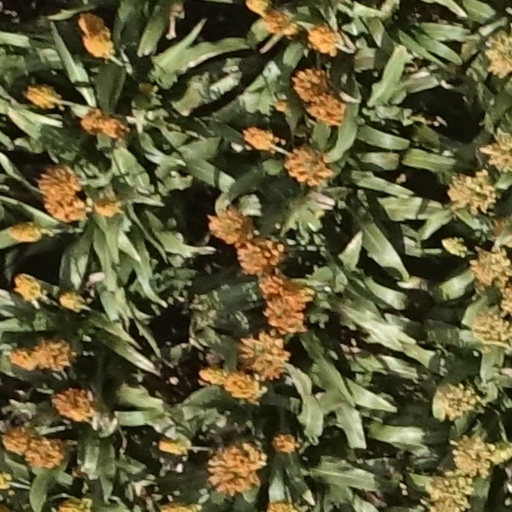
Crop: sorghum